George Hackenschmidt

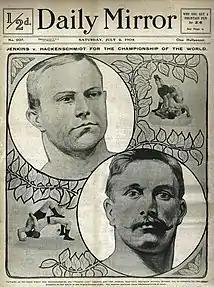
Hackenschmidt and Jenkins on the front page of the Daily Mirror, July 2, 1904

Hackenschmidt continued touring England and defeated the local favorites Tom Cannon, Tom Connors, Tom MacInerney, Jack Baldwin and Tom Clayton. However, when he defeated the Italian Antonio Pieri twice, Pieri sought revenge by trying to find a wrestler who could beat him. He thought he had found such a man in Ahmed Madrali, called the "Terrible Turk", who faced Hackenschmidt at the Olympia London on 30 January 1904. Because of all the ballyhoo, the Olympia was packed and traffic was jammed from the Olympia back to Piccadilly. Hackenschmidt picked up Madrali and threw him down onto his arm, dislocating his shoulder. The contest had lasted about two minutes.